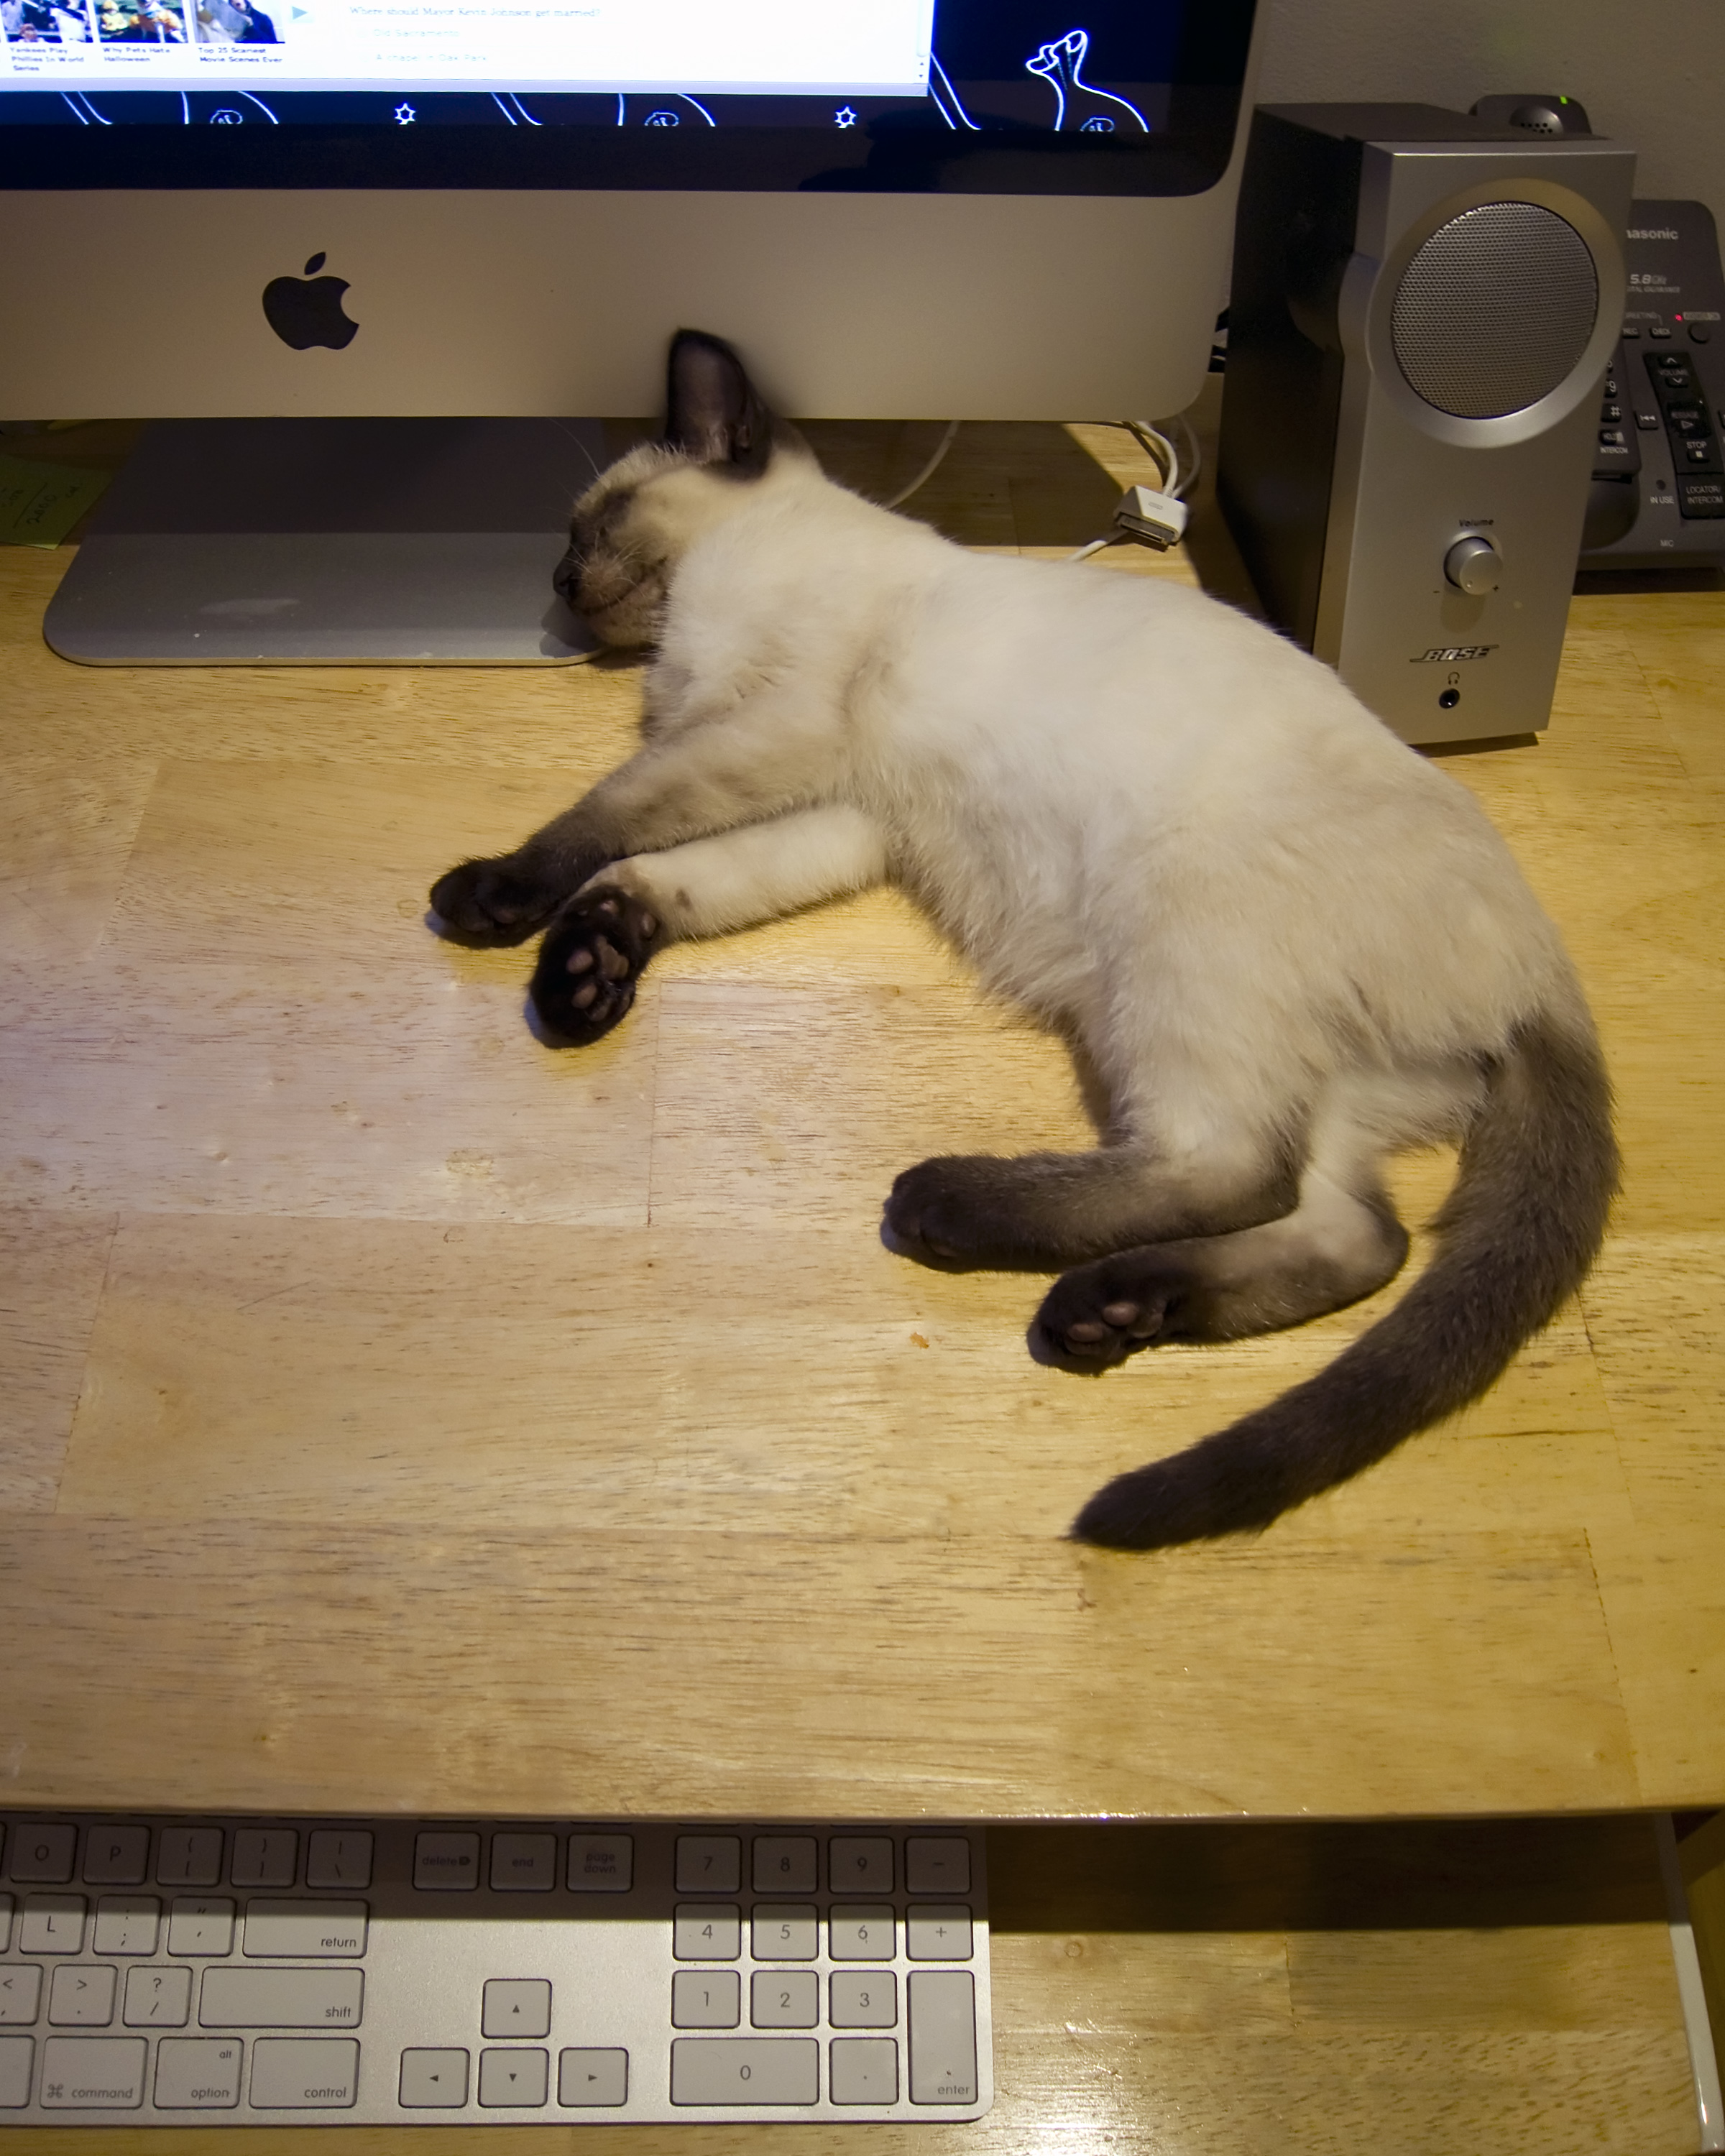
kitten, cat, mammal, whiskers, imac, vertebrate, siamese, small to medium sized cats, cat like mammal